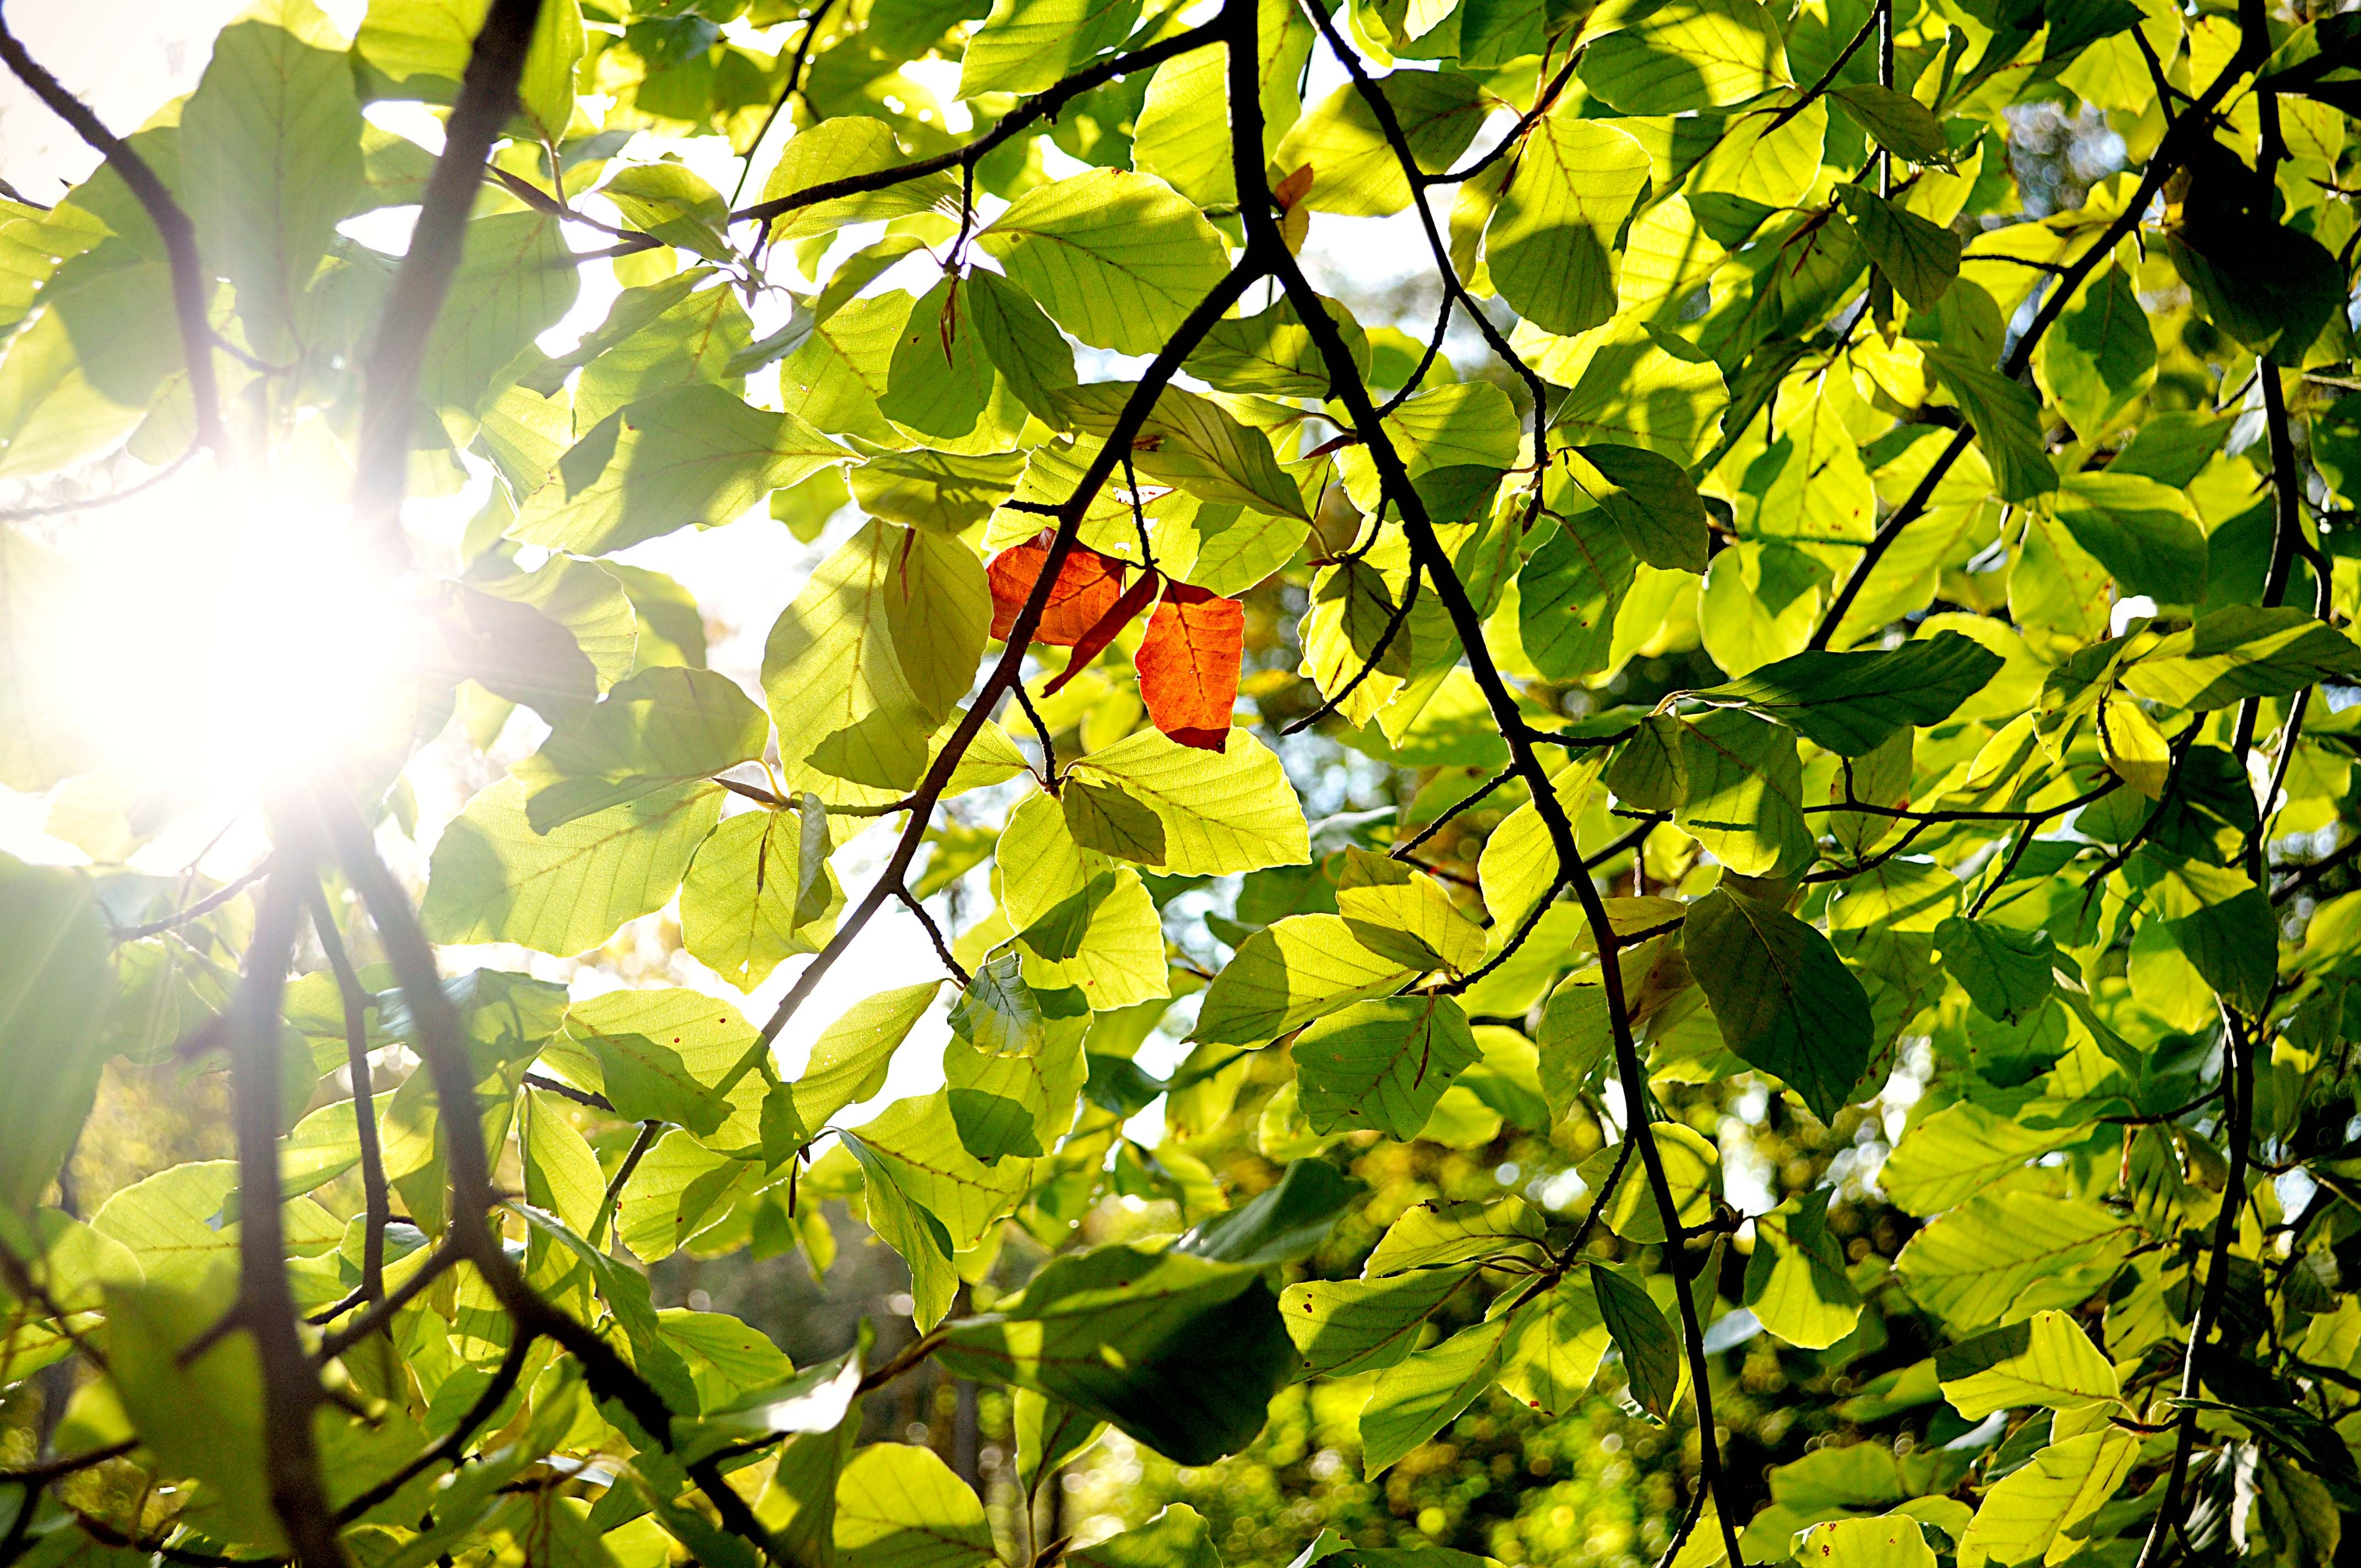
tree, nature, forest, branch, blossom, light, plant, sunlight, leaf, flower, orange, green, autumn, botany, yellow, flora, season, deciduous, flowering plant, woody plant, land plant